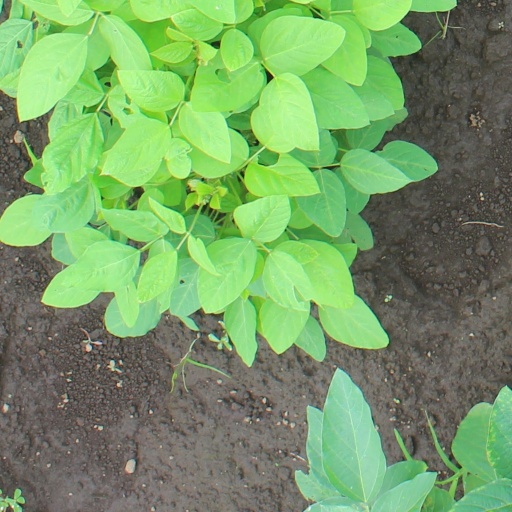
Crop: soybean